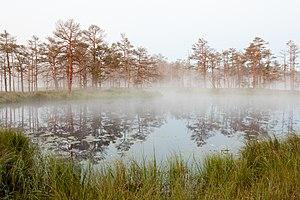
Krāslava est un novads de Lettonie, situé dans la région de Latgale. En 2009, sa population est de 20 217 habitants.